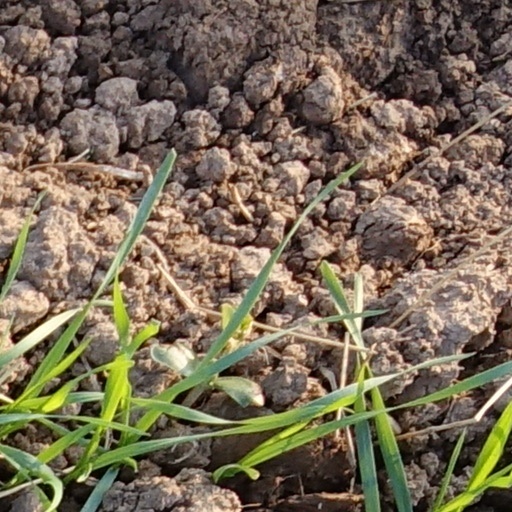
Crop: wheat